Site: brandenburg
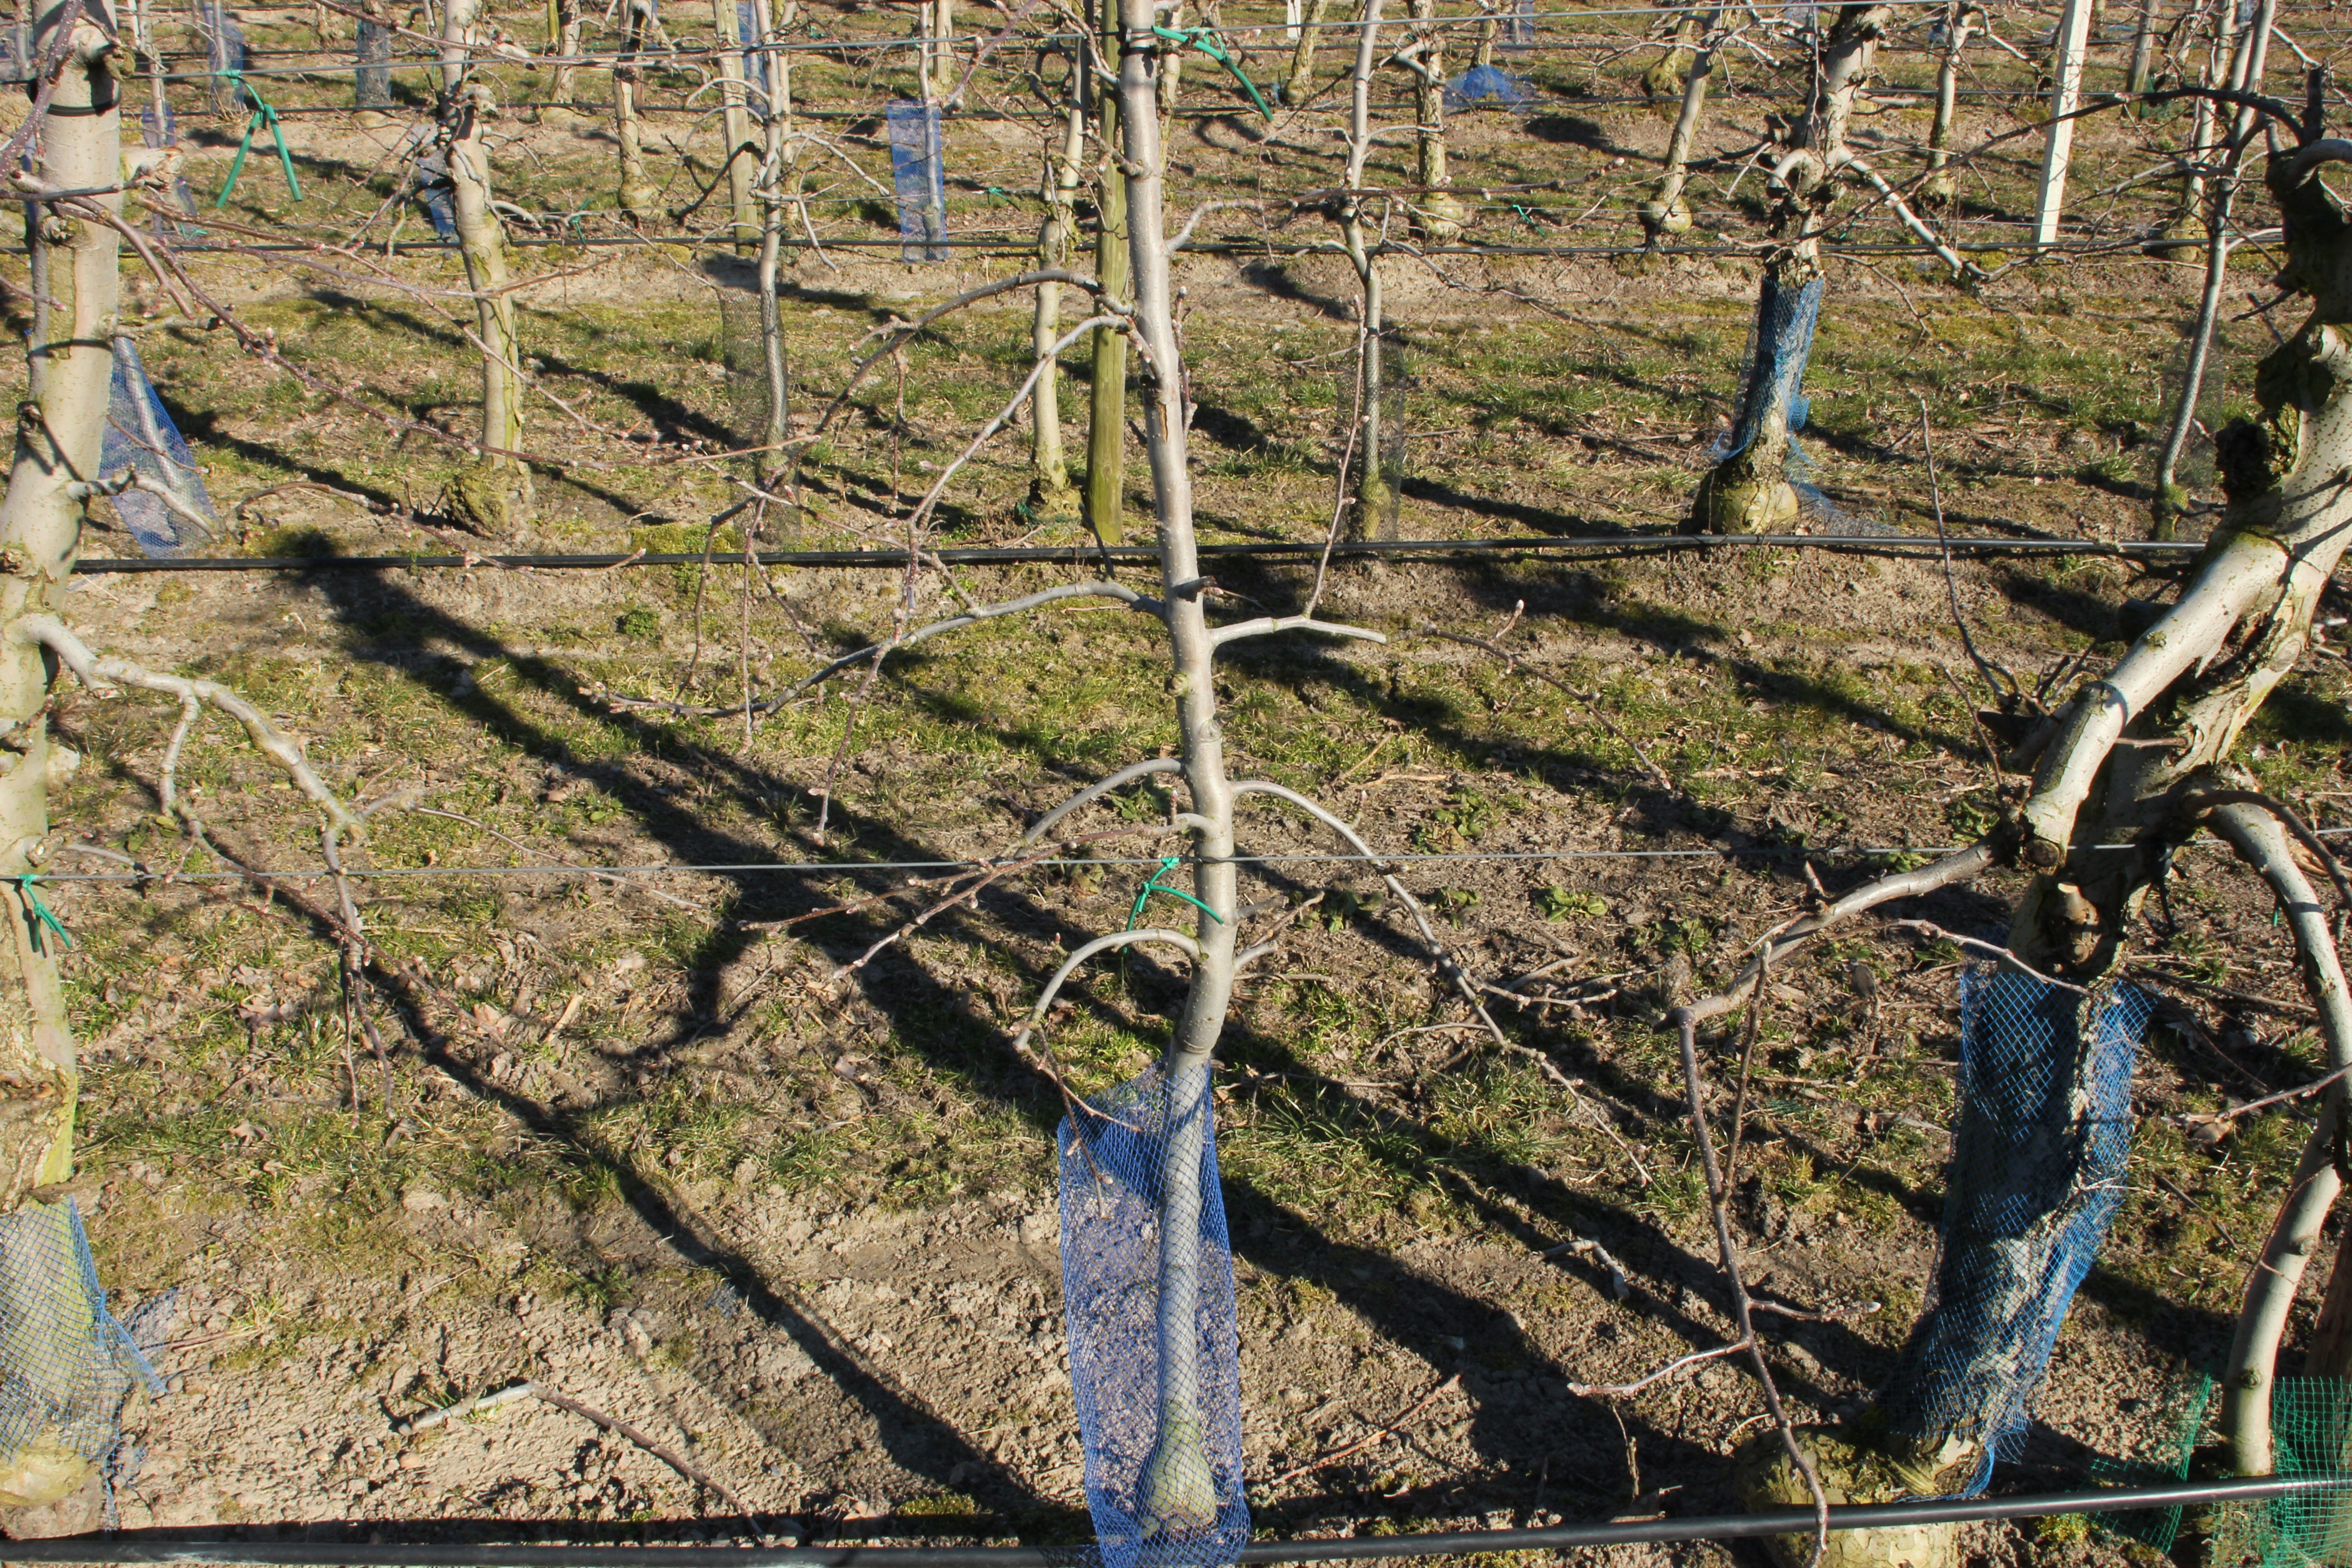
Growth stage (BBCH 03): Bud development